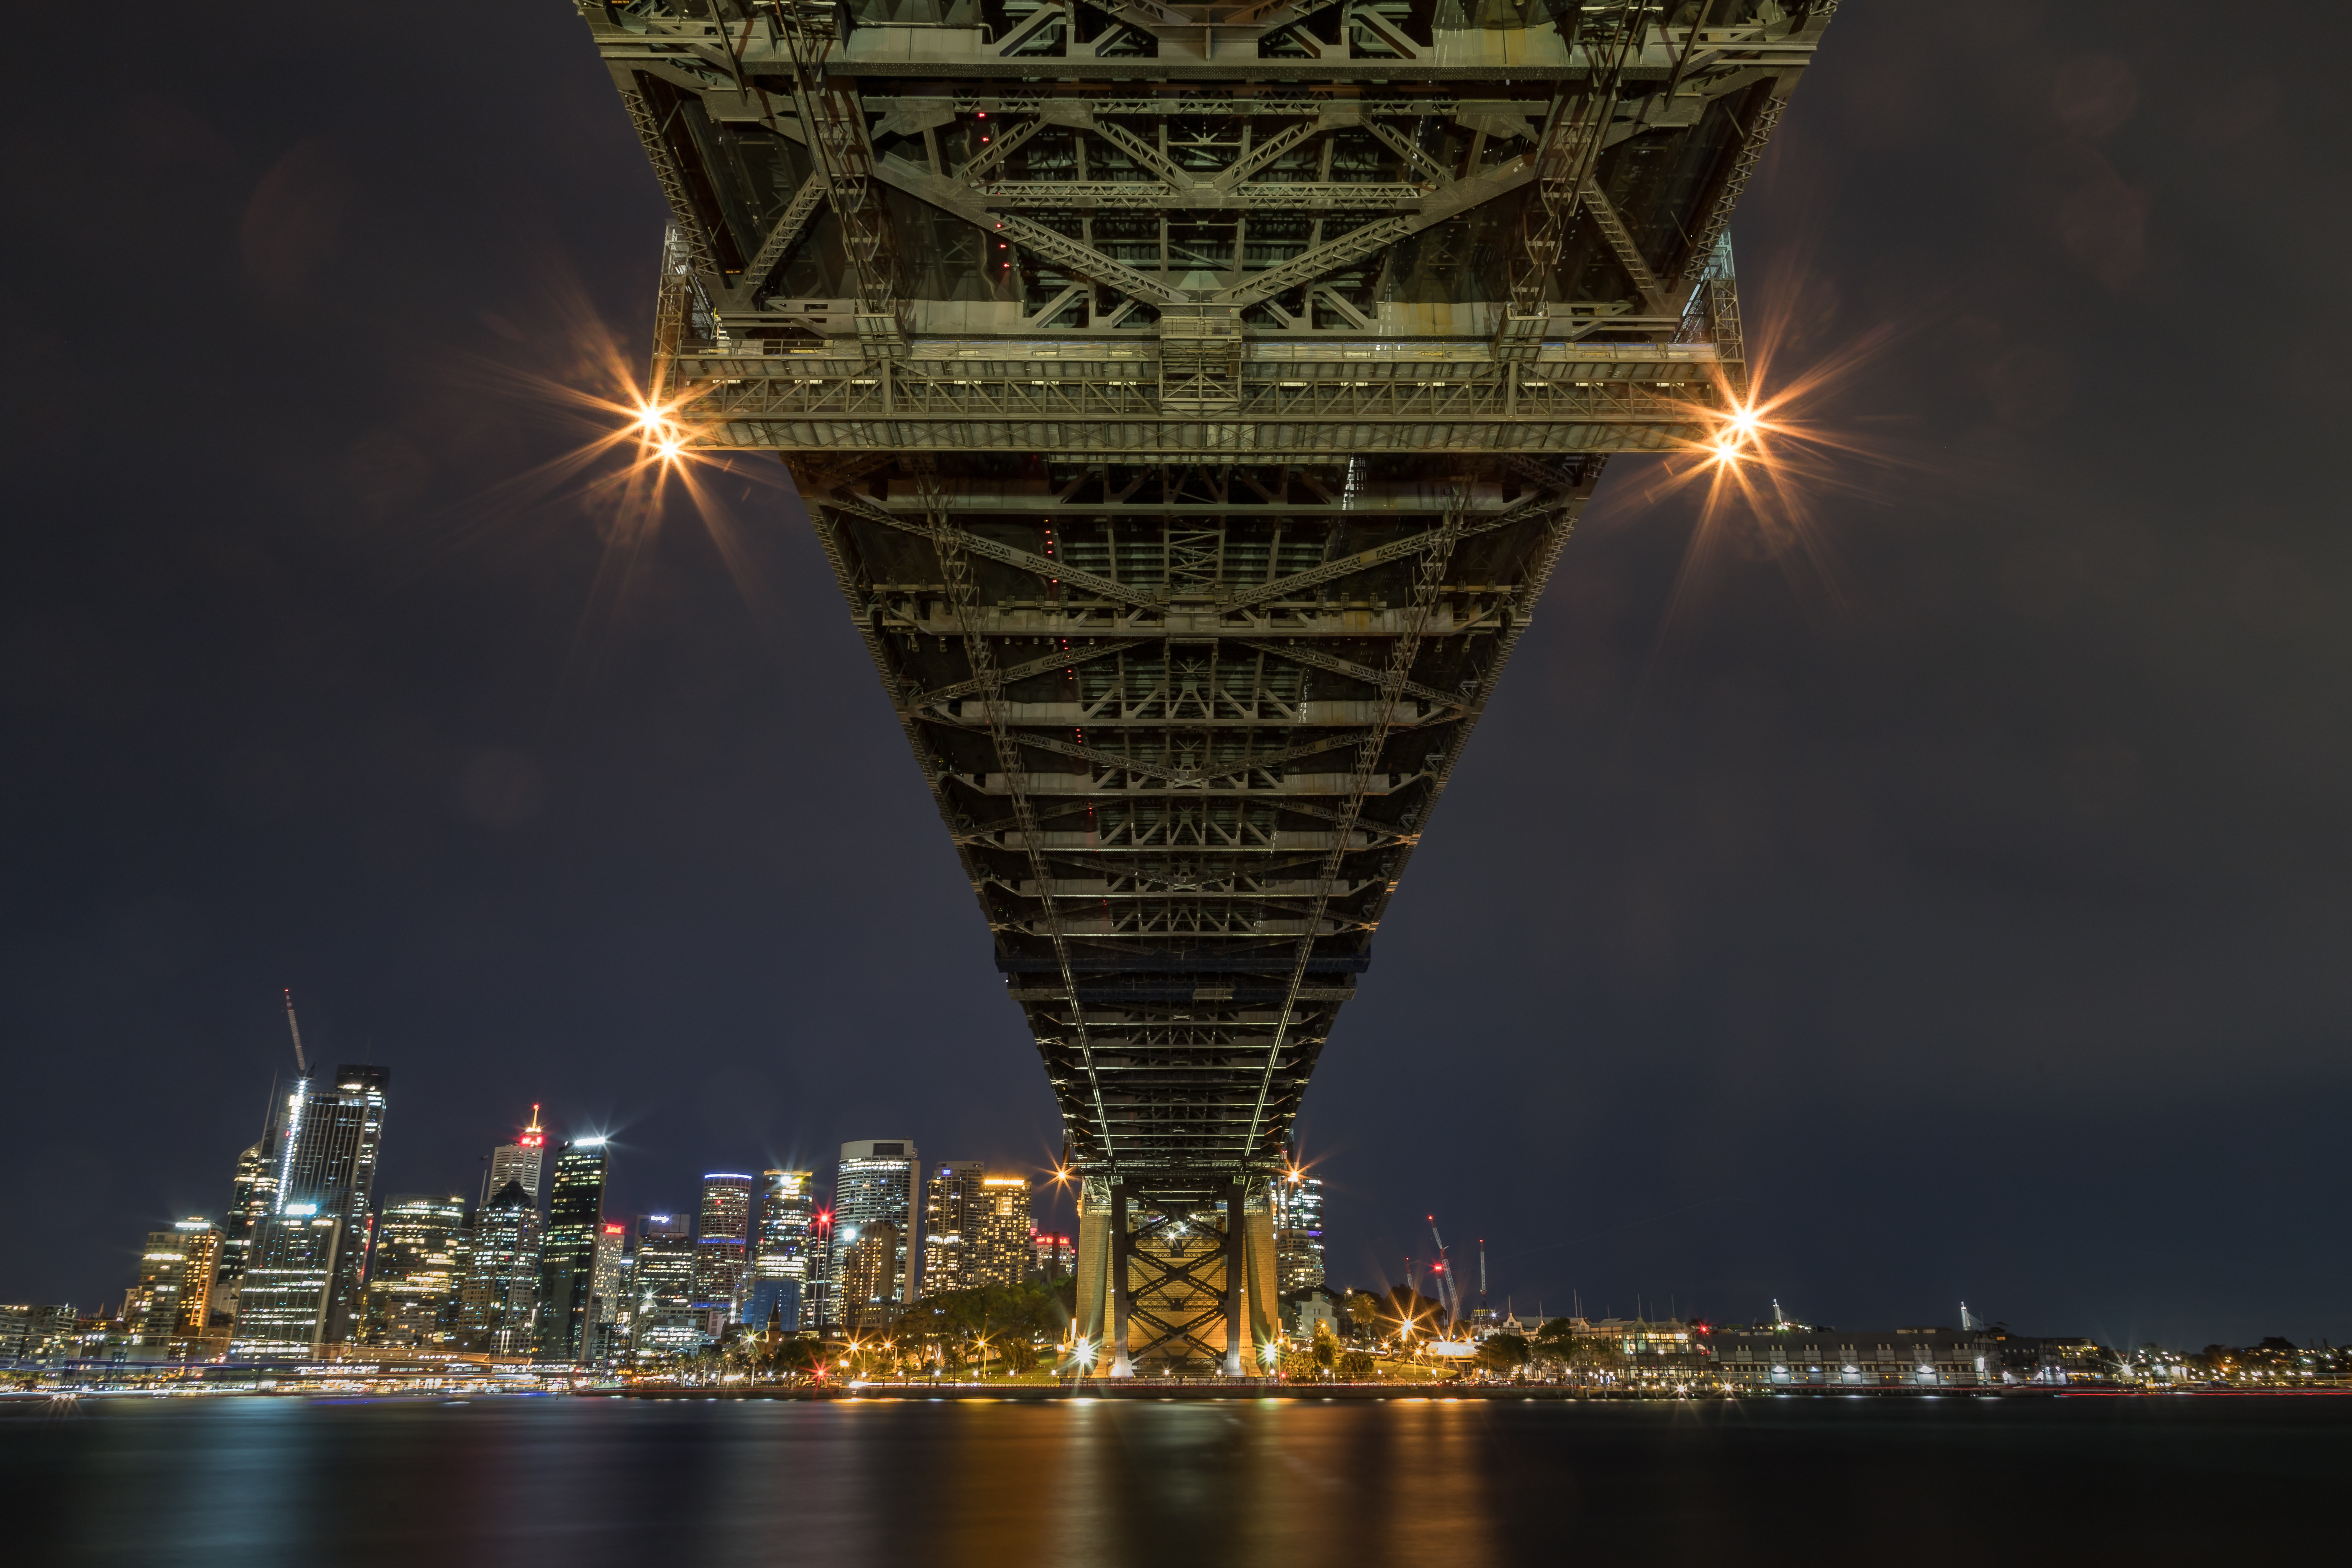
sydney, harbour bridge, australia, night, long exposure, cityscape, reflection, metropolitan area, landmark, bridge, city, water, urban area, skyline, metropolis, sky, skyscraper, daytime, fixed link, light, architecture, lighting, atmosphere, downtown, tower, river, evening, darkness, tower block, dusk, building, computer wallpaper